After the Storm (Monica album)

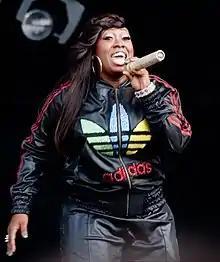
Missy Elliott ("pictured") replaced Jermaine Dupri as "After the Storm"s executive producer.

Monica plays the other woman in "Don't Gotta Go Home", a sassy, guitar-led duet, produced by BAM & Ryan, with rapper DMX as her straying husband. "Knock Knock", a "get back record" and thematic sequel to "So Gone", also produced by Elliott, similarly features old-school soul sounds, sampling from American vocal band The Masqueraders' "It's a Terrible Thing to Waste Your Love" (1976). It was described as "erotic boogie fare", in which she sends away a lover who used to take her for granted. Rapper Kanye West, whose mixtape track "Apologize" (2005) the Monica song is based on, is credited as a co-producer. "Breaks My Heart", produced by Danish duo Soulshock and Karlin, is a "heartbreaking personal lament" in which "a classic slow rhythm-and-blues piano rolls", while the singer "apologizes to the man who stayed with her despite her affairs". Eighth track "I Wrote This Song", neatly set off by a sample from American singer Shuggie Otis' "Aht Uh Mi Hed" (1970), deals with Weems' suicide. Monica commented that writing the song was a healing process for her as well as a "way of sharing the intimate situation between [them]."